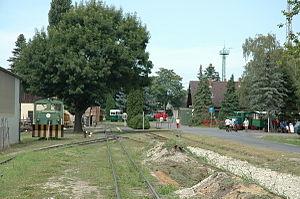
Csömödér est un village et une commune du comitat de Zala en Hongrie.